USA Hockey

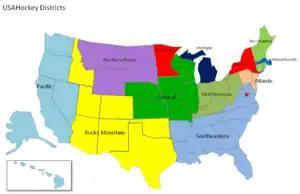
Map of USA Hockey districts

USA Hockey also operates the National Team Development Program (NTDP), based in Plymouth, Michigan. The program's goal is to prepare student-athletes under the age of 18 for participation on U.S. national teams and continued success throughout their future hockey careers. The NTDP consists of two teams; the U.S. National Under-18 Team, and the U.S. National Under-17 Team. The teams compete in the United States Hockey League in addition to playing NCAA colleges and in International competition. Until 2009, the NTDP competed in the North American Hockey League. Numerous NTDP alumni have gone on to play in the NHL. In the 2012–13 season, 60 former NTDP players suited up for NHL teams. In the 2006 NHL Entry Draft, six first-round selections (including no. 1 pick Erik Johnson) were former members of the NTDP. In 2007, four NTDP members were selected in the first round, with Patrick Kane and James van Riemsdyk going 1st and 2nd overall respectively. Through 2013, some 228 NTDP players had been selected in the NHL Entry Draft. The NTDP plays home games at USA Hockey Arena.